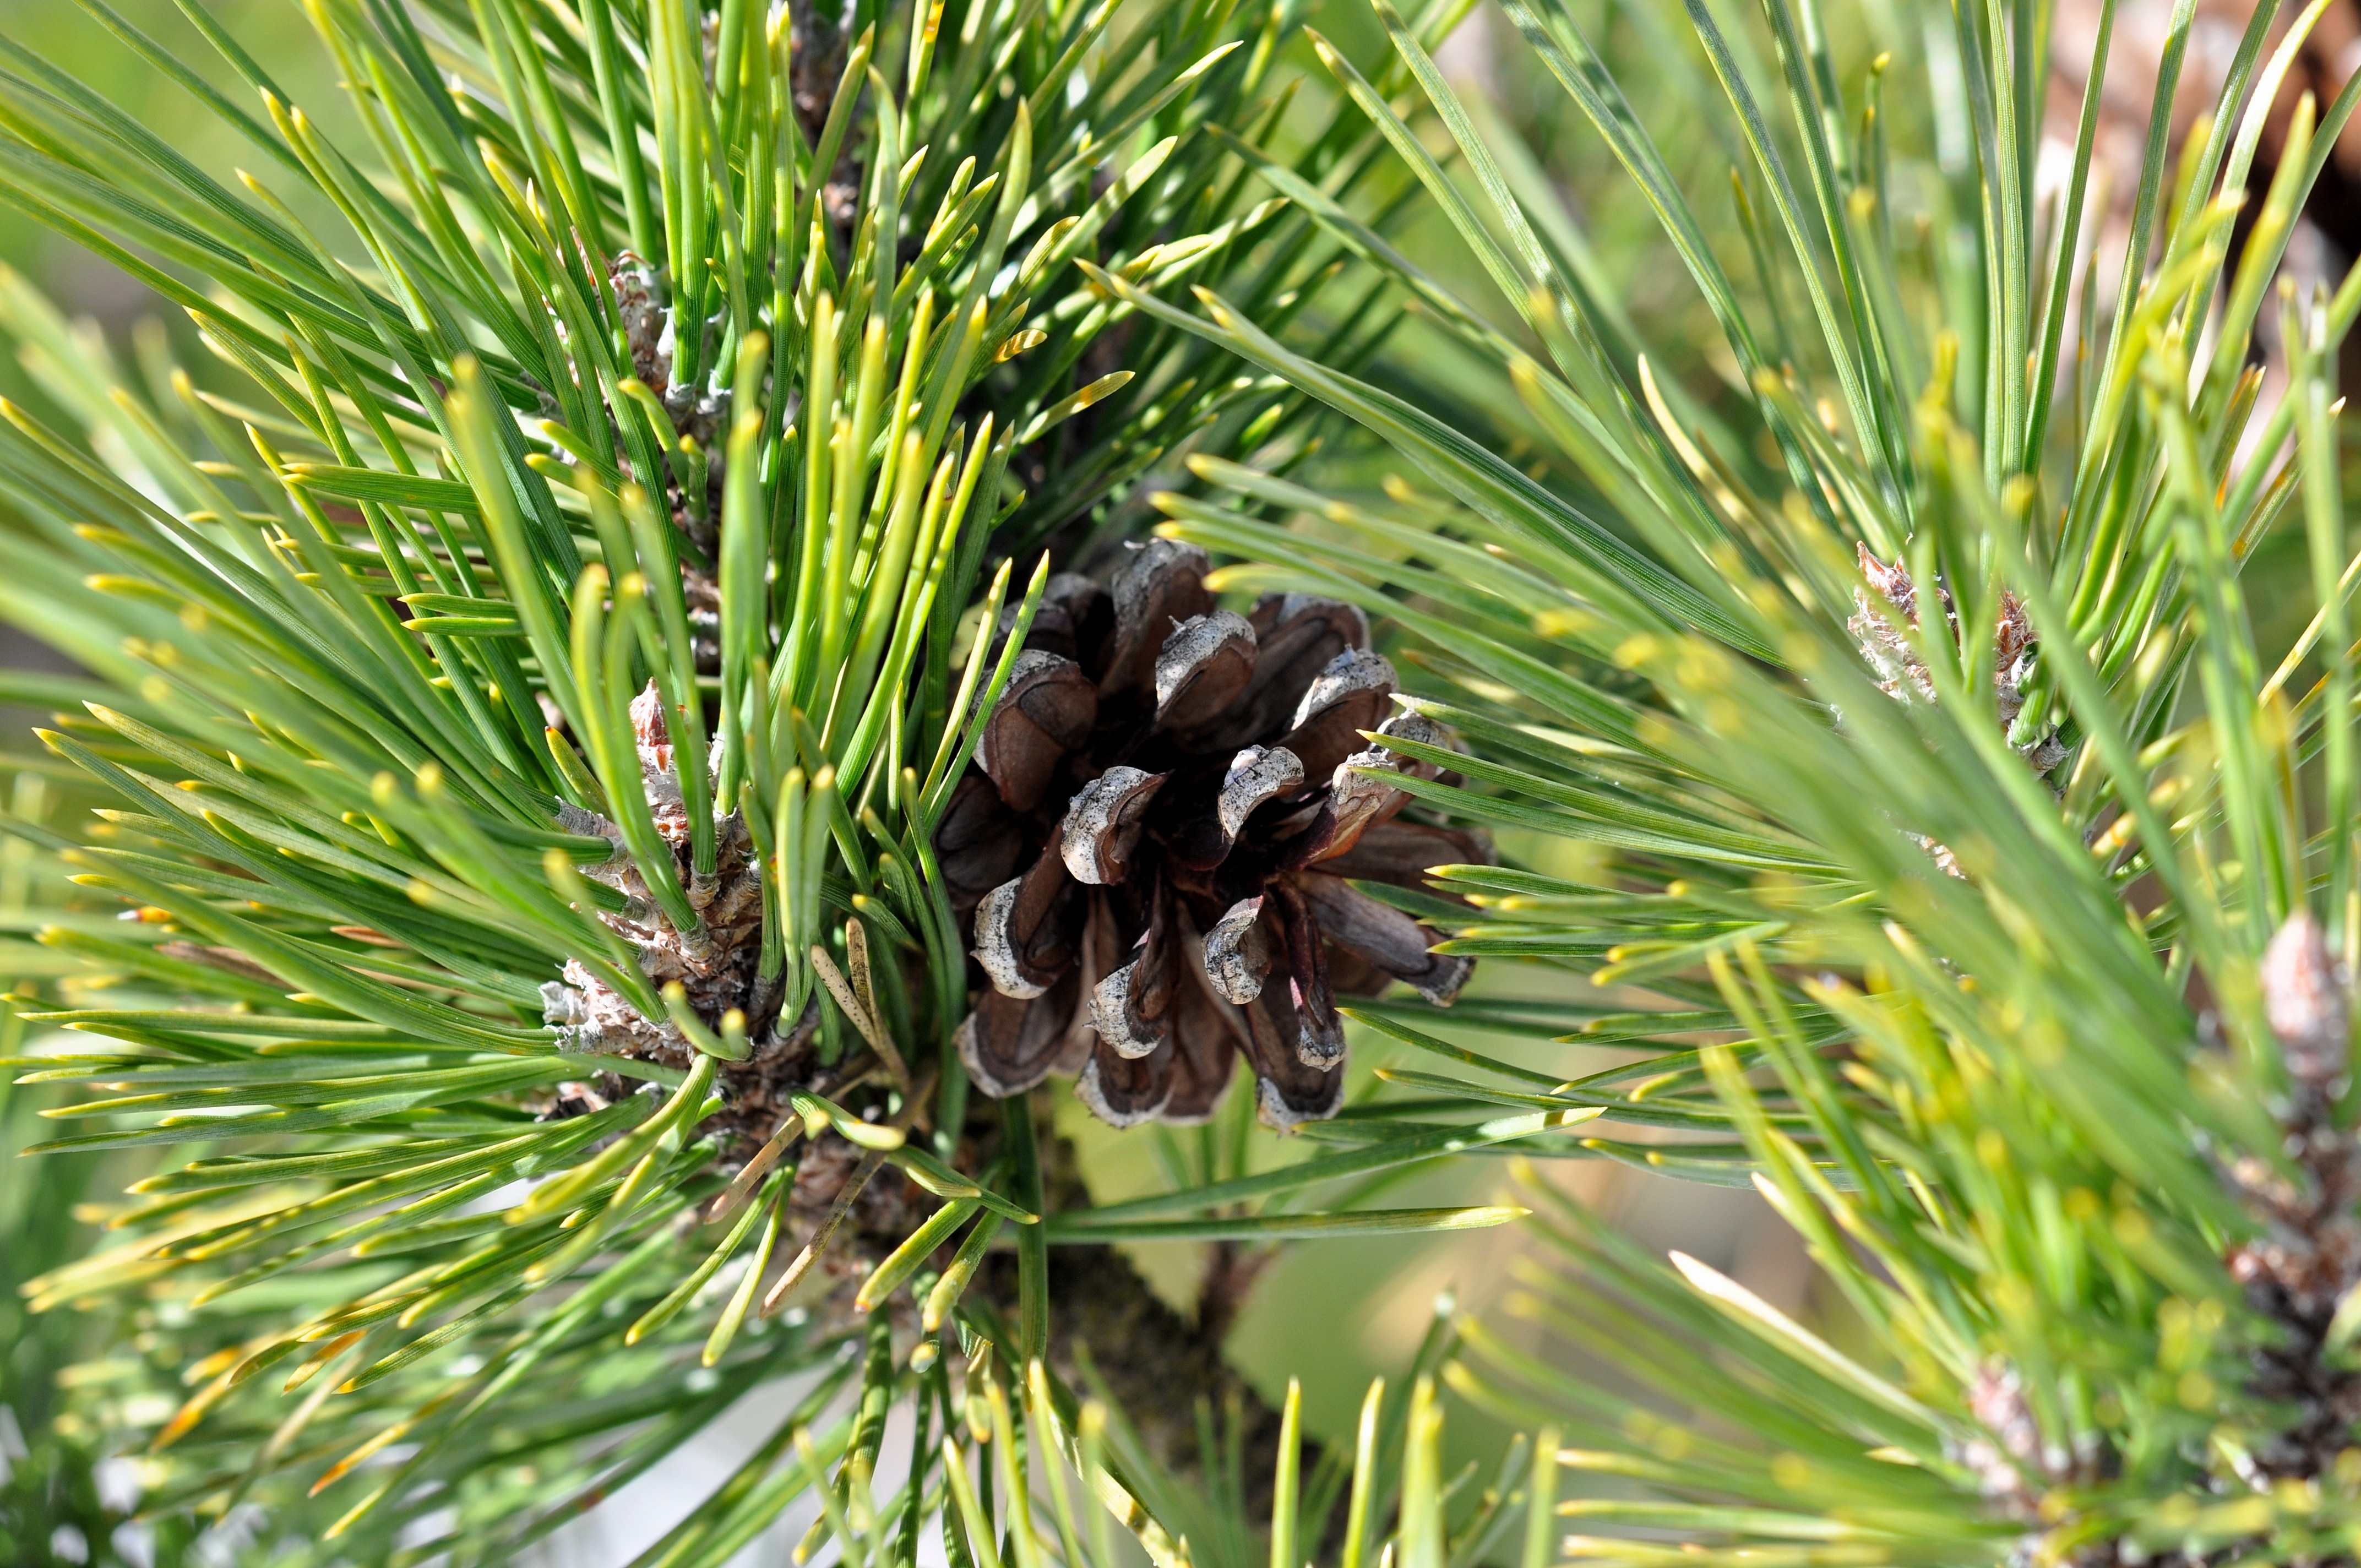
tree, nature, grass, branch, plant, flower, pine, produce, evergreen, botany, fir, flora, pine cone, conifer, spruce, larch, ecosystem, flowering plant, pine family, grass family, woody plant, land plant, arecales, conifer cone